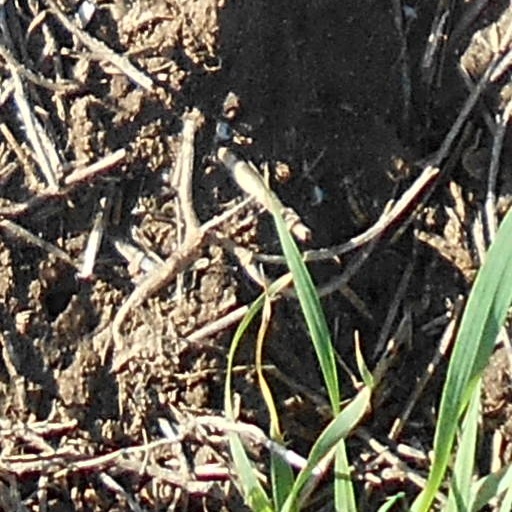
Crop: wheat